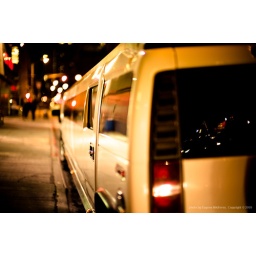
Leica M9 NOCTILUX @ f/0.95what is strange is that back of the car is OOF but the reflection in the rear glass is sharp